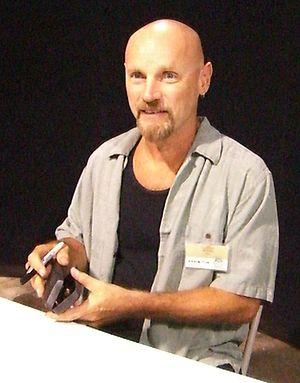
James P. « Jim » Starlin est un scénariste et dessinateur américain de comic book, qui a travaillé pour Marvel Comics, DC Comics depuis le début des années 1970.
Gamora est une super-héroïne extraterrestre appartenant à l'univers Marvel de la maison d'édition Marvel Comics. Créé par le scénariste et dessinateur Jim Starlin, le personnage de fiction apparaît pour la première fois dans le comic book Strange Tales #180 de 1975.